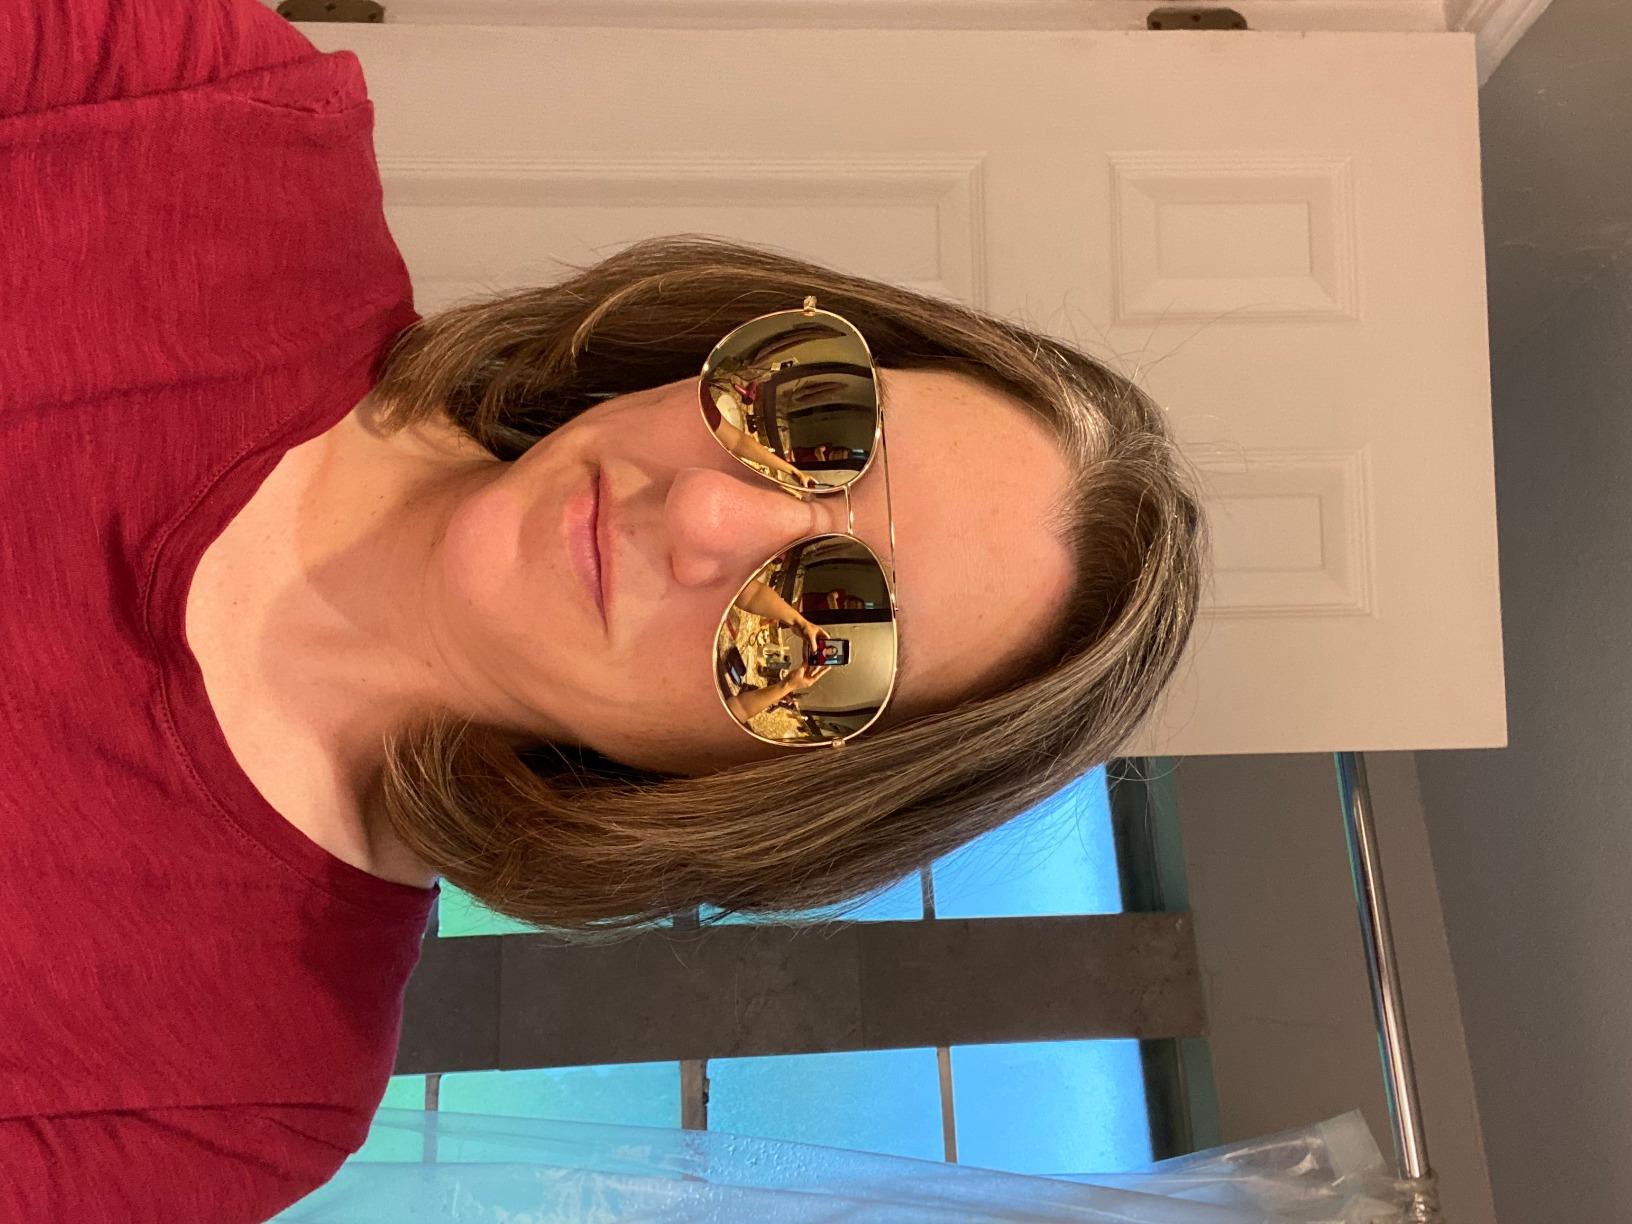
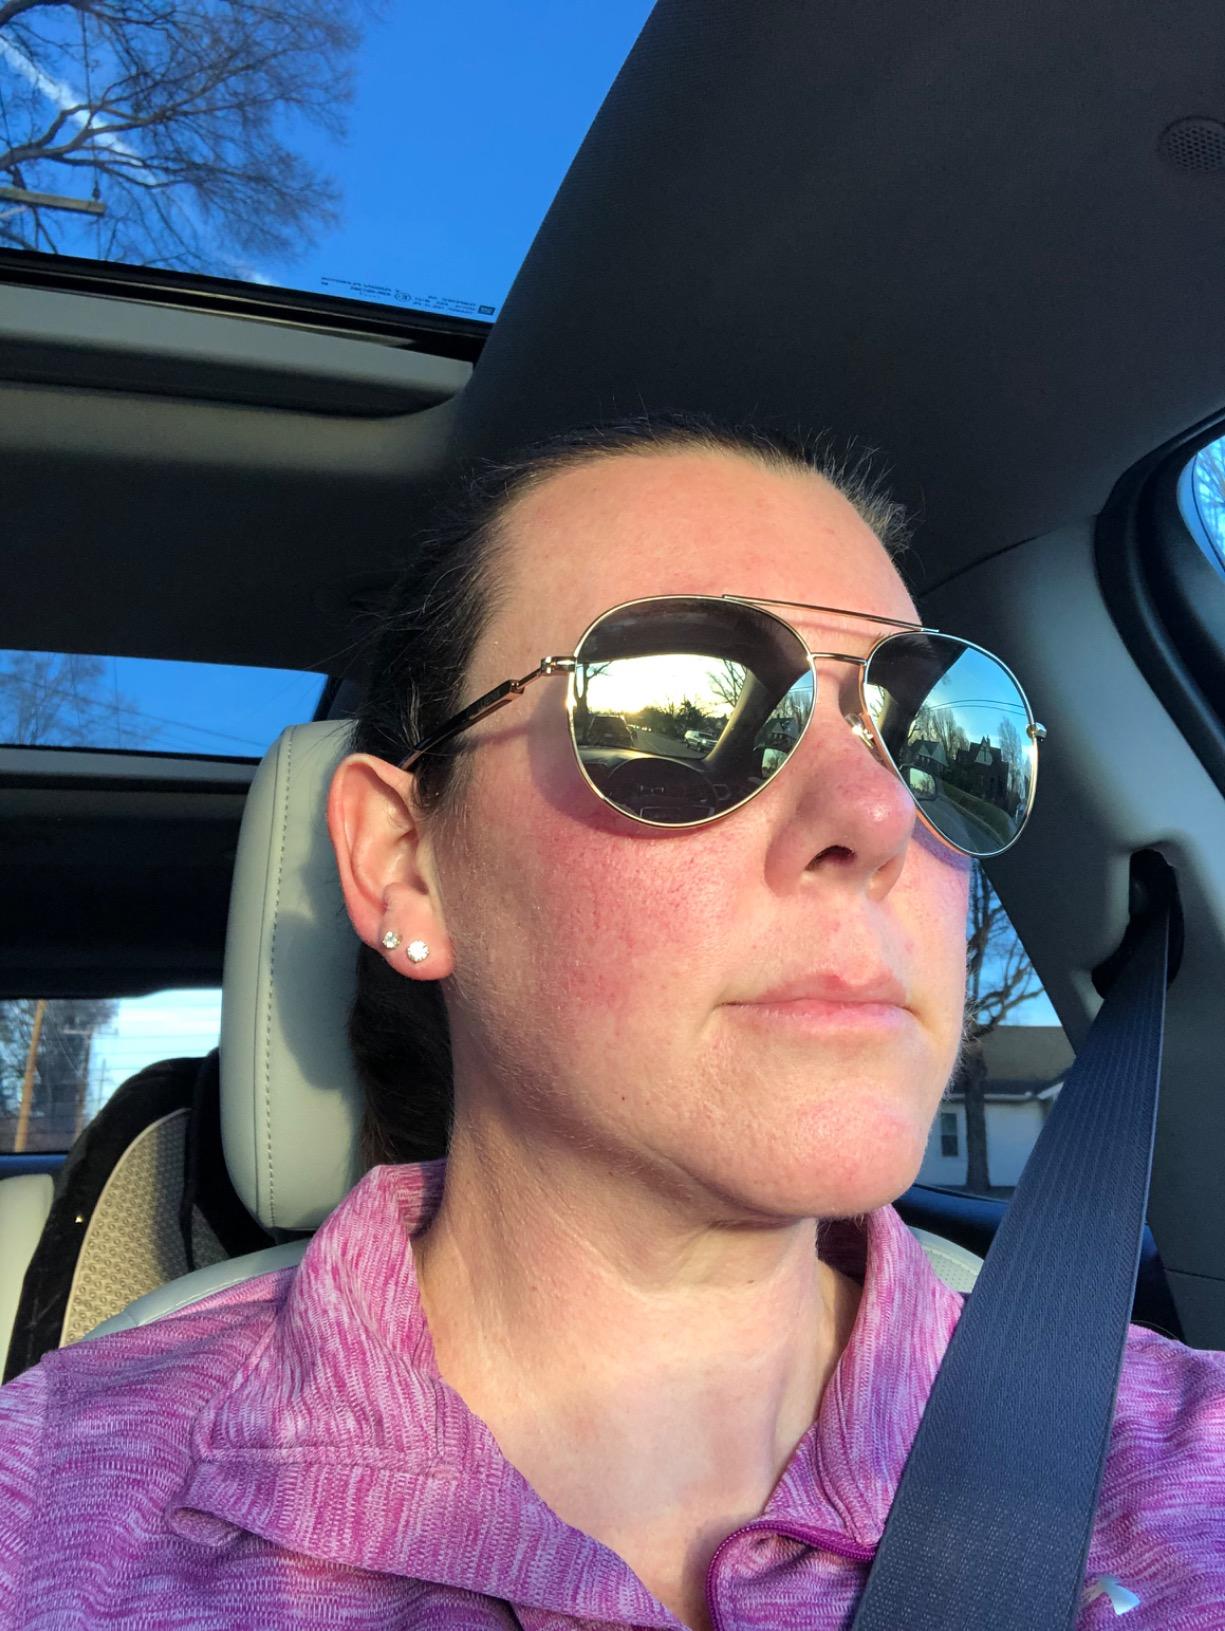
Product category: accessories_sunglasses
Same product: yes